Hell Creek Formation

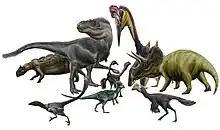
Dinosaurs and pterosaurs of Hell Creek Formation

In 1966, the Hell Creek Fossil Area was designated as a National Natural Landmark by the National Park Service.